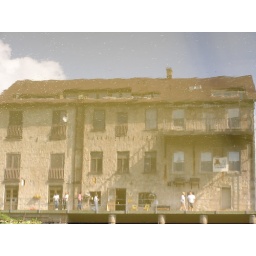
OK, I cheated at little. It's actually a reflection of a building in the water at Elora, Ontario.